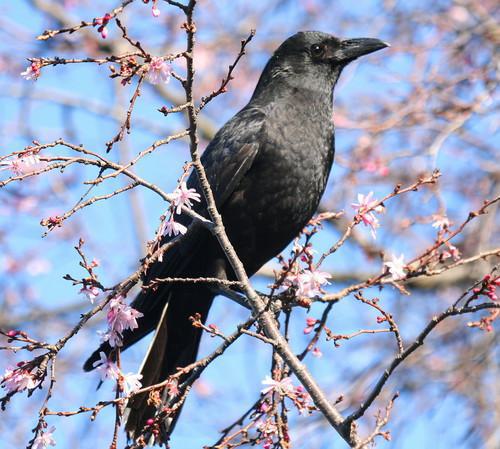
A photo of a american crow